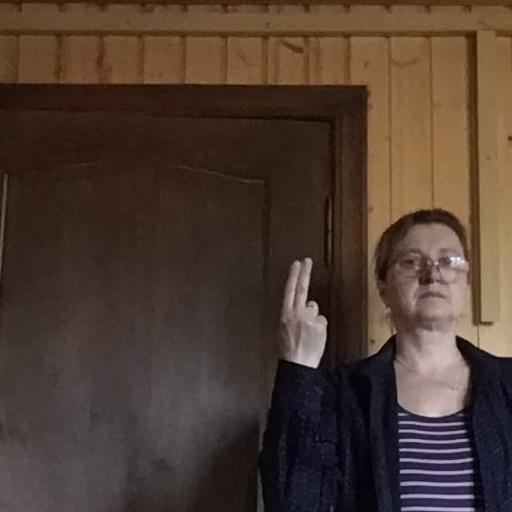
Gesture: two_up_inverted